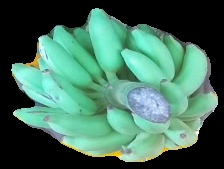
Variety: elakki-bale
Grade: grade2